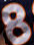
Number: 8